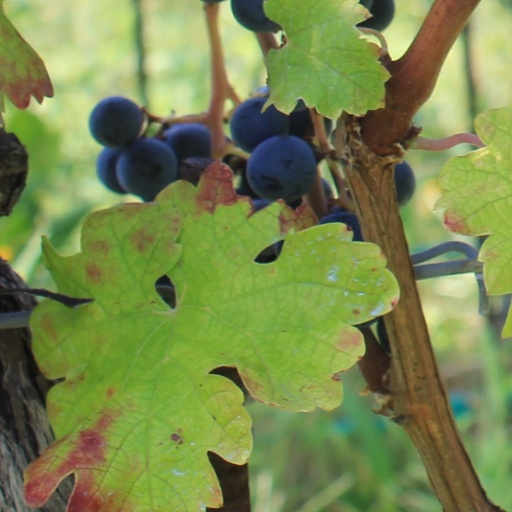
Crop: grape